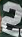
Number: 2